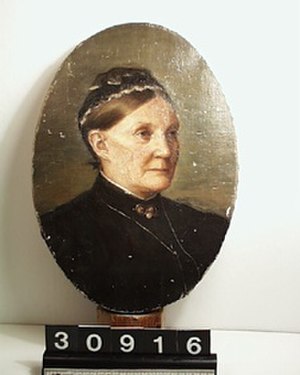
Abelone Christine Charlotte Amalie Kjer
Portrætmaleri af Abelone Christine Charlotte Amalie Kjer som har hængt i sønnen Johannes Vogelius' dagligstue.
Portrætmaleri af Abelone Christine Charlotte Amalie Kjer som har hængt i sønnen Johannes Vogelius' dagligstue.
Abelone Christine Charlotte Amalie Kjer var hustru til redaktør, avisgrundlægger og rigsdagspolitiker Michael Vogelius. De blev gift i 1855 og sammen fik de børnene Rudolf Vogelius og Johannes Vogelius. Rudolf overtog avisen efter sin far, mens Johannes forfulgte en succesfuld karriere som dommer.